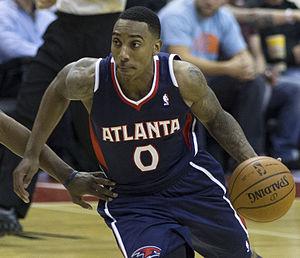
Les Hawks d’Atlanta sont une franchise professionnelle de basket-ball de la National Basketball Association basée à Atlanta en Géorgie. Ils font partie de la Conférence Est et de la Division Sud-Est. Ils disputent leurs rencontres à domicile à la State Farm Arena située dans le centre ville d'Atlanta.